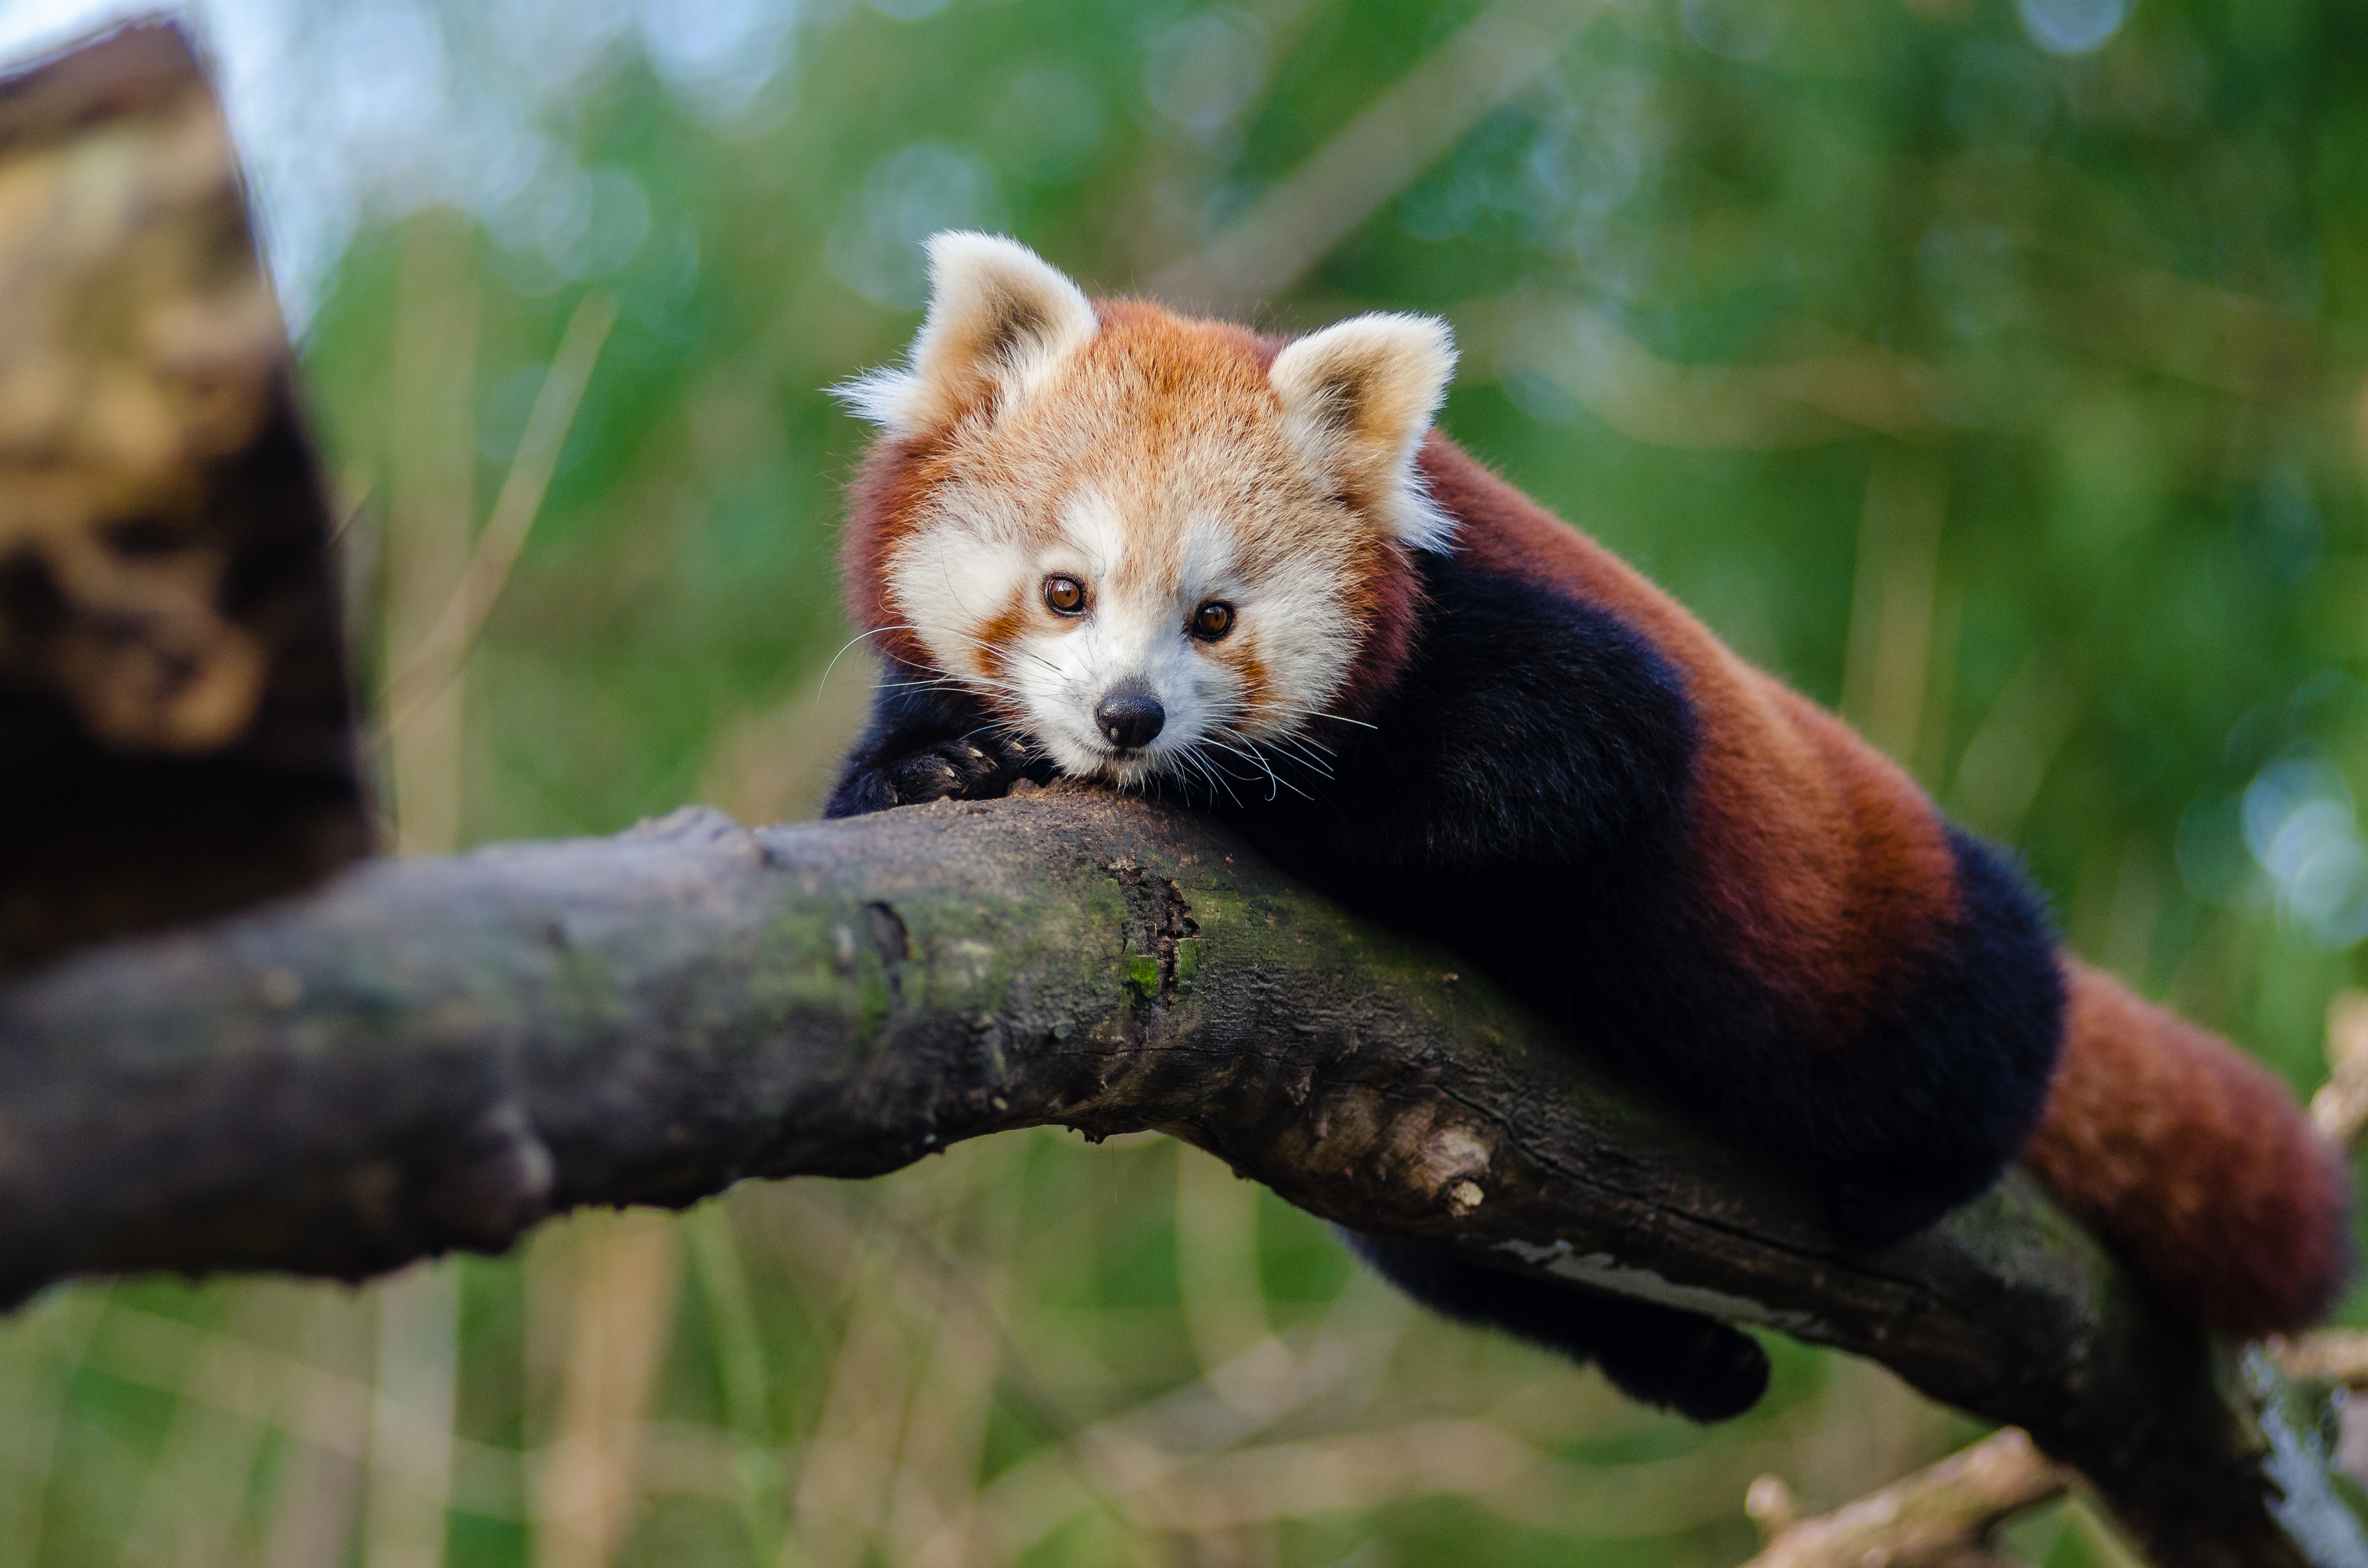
tree, nature, cold, winter, bokeh, vintage, sweet, feet, animal, cute, female, wildlife, zoo, fur, orange, young, green, high, red, foot, mammal, nikon, fauna, red panda, panda, 2015, face, nose, paw, tail, animals, ears, endangered, vertebrate, germany, deutschland, natur, paws, tier, iso, fell, gesicht, baum, adorable, bamboo, d7000, roter, kleiner, niedlich, sues, suess, species, bedrohte, tierart, tierpark, weiblich, jungtier, jung, ohren, schwanz, nase, bedroht, ailurus, fulgens, mozilla, firefox, wochenende, weekend, kalt, gr n, marten, sus